Thomas Westropp Bennett

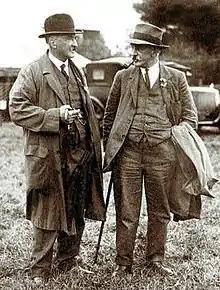
Thomas Westropp Bennett (left) and George C. Bennett, circa 1928

Thomas William Westropp Bennett (30 January 1867 – 1 February 1962) was an Irish politician, magistrate and public figure in Irish agriculture.